Llwyn-onn Reservoir

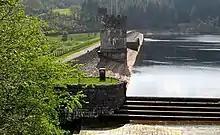
The reservoir dam

Cardiff Corporation had bought out the Cardiff Waterworks Company in 1879, and in March 1881 asked their Borough Engineer, John Avery Brandon Williams, to produce a report on all possible sources of water for Cardiff, so that they could plan for the future. Williams presented his reports in May and August 1881, suggesting that the best scheme was to impound the waters of the upper Taff Fawr. After consulting the water engineer John Frederick Bateman, who also recommended the Taff Fawr scheme in June 1882 as the one most likely to meet the needs for water at the lowest cost, the Corporation presented a bill to Parliament in November 1883, which was considered by a House of Commons Committee between 1 May and 20 May 1884. It faced serious opposition from riparian landowners and there were 16 petitions against it, but several influential civil engineers was called to give evidence, notably Bateman, Thomas Hawksley James Mansergh, and George H. Hill. J A B Williams, their own Engineer, and the meteorologist George James Symonds also gave evidence, and although it cost the Corporation £3,652 to fight the case, royal assent was obtained for the Cardiff Corporation Act 1884 (47 & 48 Vict. c. ccxxii), a local act of Parliament, on 7 August.